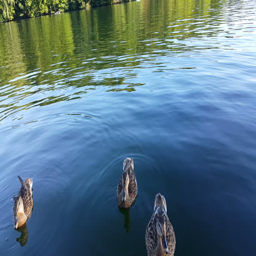
ducks up close swimming in lake water on a sunny day